Rudy Vallée

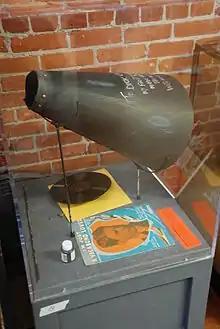
Vallée megaphone crafted between shows at the New York Palace in May 1929

After playing drums in his high school band, Vallée played clarinet and saxophone in bands around New England as a teenager. The popularity of the saxophone and an unexpected reply from his idol Rudy Wiedoeft prompted Vallée to perfect his technique. He paid Columbia Records to make four "personal records", which he used for audition purposes with a number of bands. From 1924 to 1925, he played with the Savoy Havana Band at the Savoy Hotel in London, where band members discouraged his attempts to become a vocalist. He returned to the United States, briefly attending the University of Maine. He was initiated into the Sigma Alpha Epsilon fraternity there on December 5, 1921. He transferred to Yale University in 1924, from which he earned a bachelor’s degree in philosophy in 1927. As a Yale student he led the football band and was the lead saxophonist in the Yale Collegians with Peter Arno, who became a cartoonist for "The New Yorker" magazine.